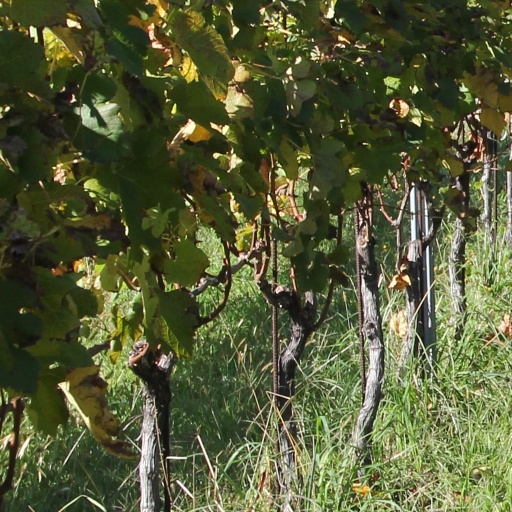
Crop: grape